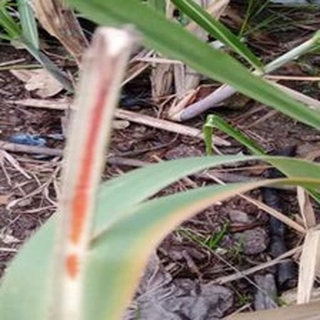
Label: sugarcane_red_rot